David Whiting

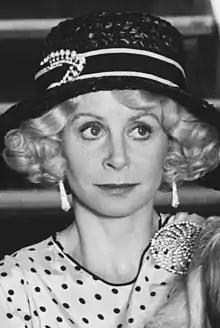
Sarah Miles in 1980

In 1971, Whiting interviewed English actress Sarah Miles for "Time"; the story was ultimately published by "Cosmopolitan". He pursued Miles, who was married to screenwriter Robert Bolt: the day after the interview, Whiting requested another meeting; a few days later, as Miles was due to fly to New York for other interviews, Whiting approached her in Los Angeles International Airport. He told her he was booked on the same flight, and arranged to sit next to her on the plane; in New York, Whiting appeared at her hotel with a room on the same floor. Though he behaved strangely, Miles said she did not "tell him to get lost", though she denied encouraging his advances. At the hotel in New York, Whiting was in the room when Miles became angry at MGM staff who could not secure her a work permit to appear on talk shows after 10 days of trying; Whiting intervened and got her one in a half hour. She allowed him to accompany her during her stay in New York. He then followed her back to England.